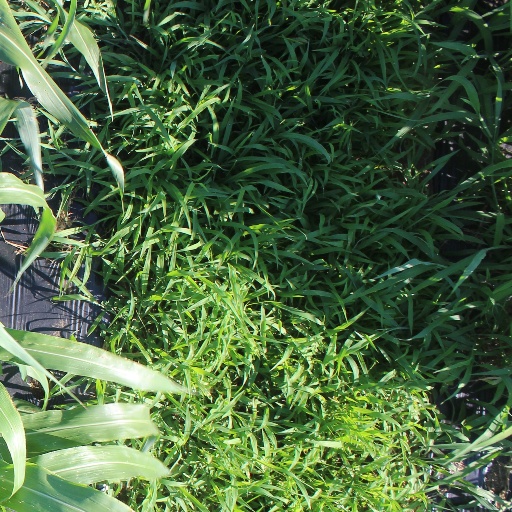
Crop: sorghum